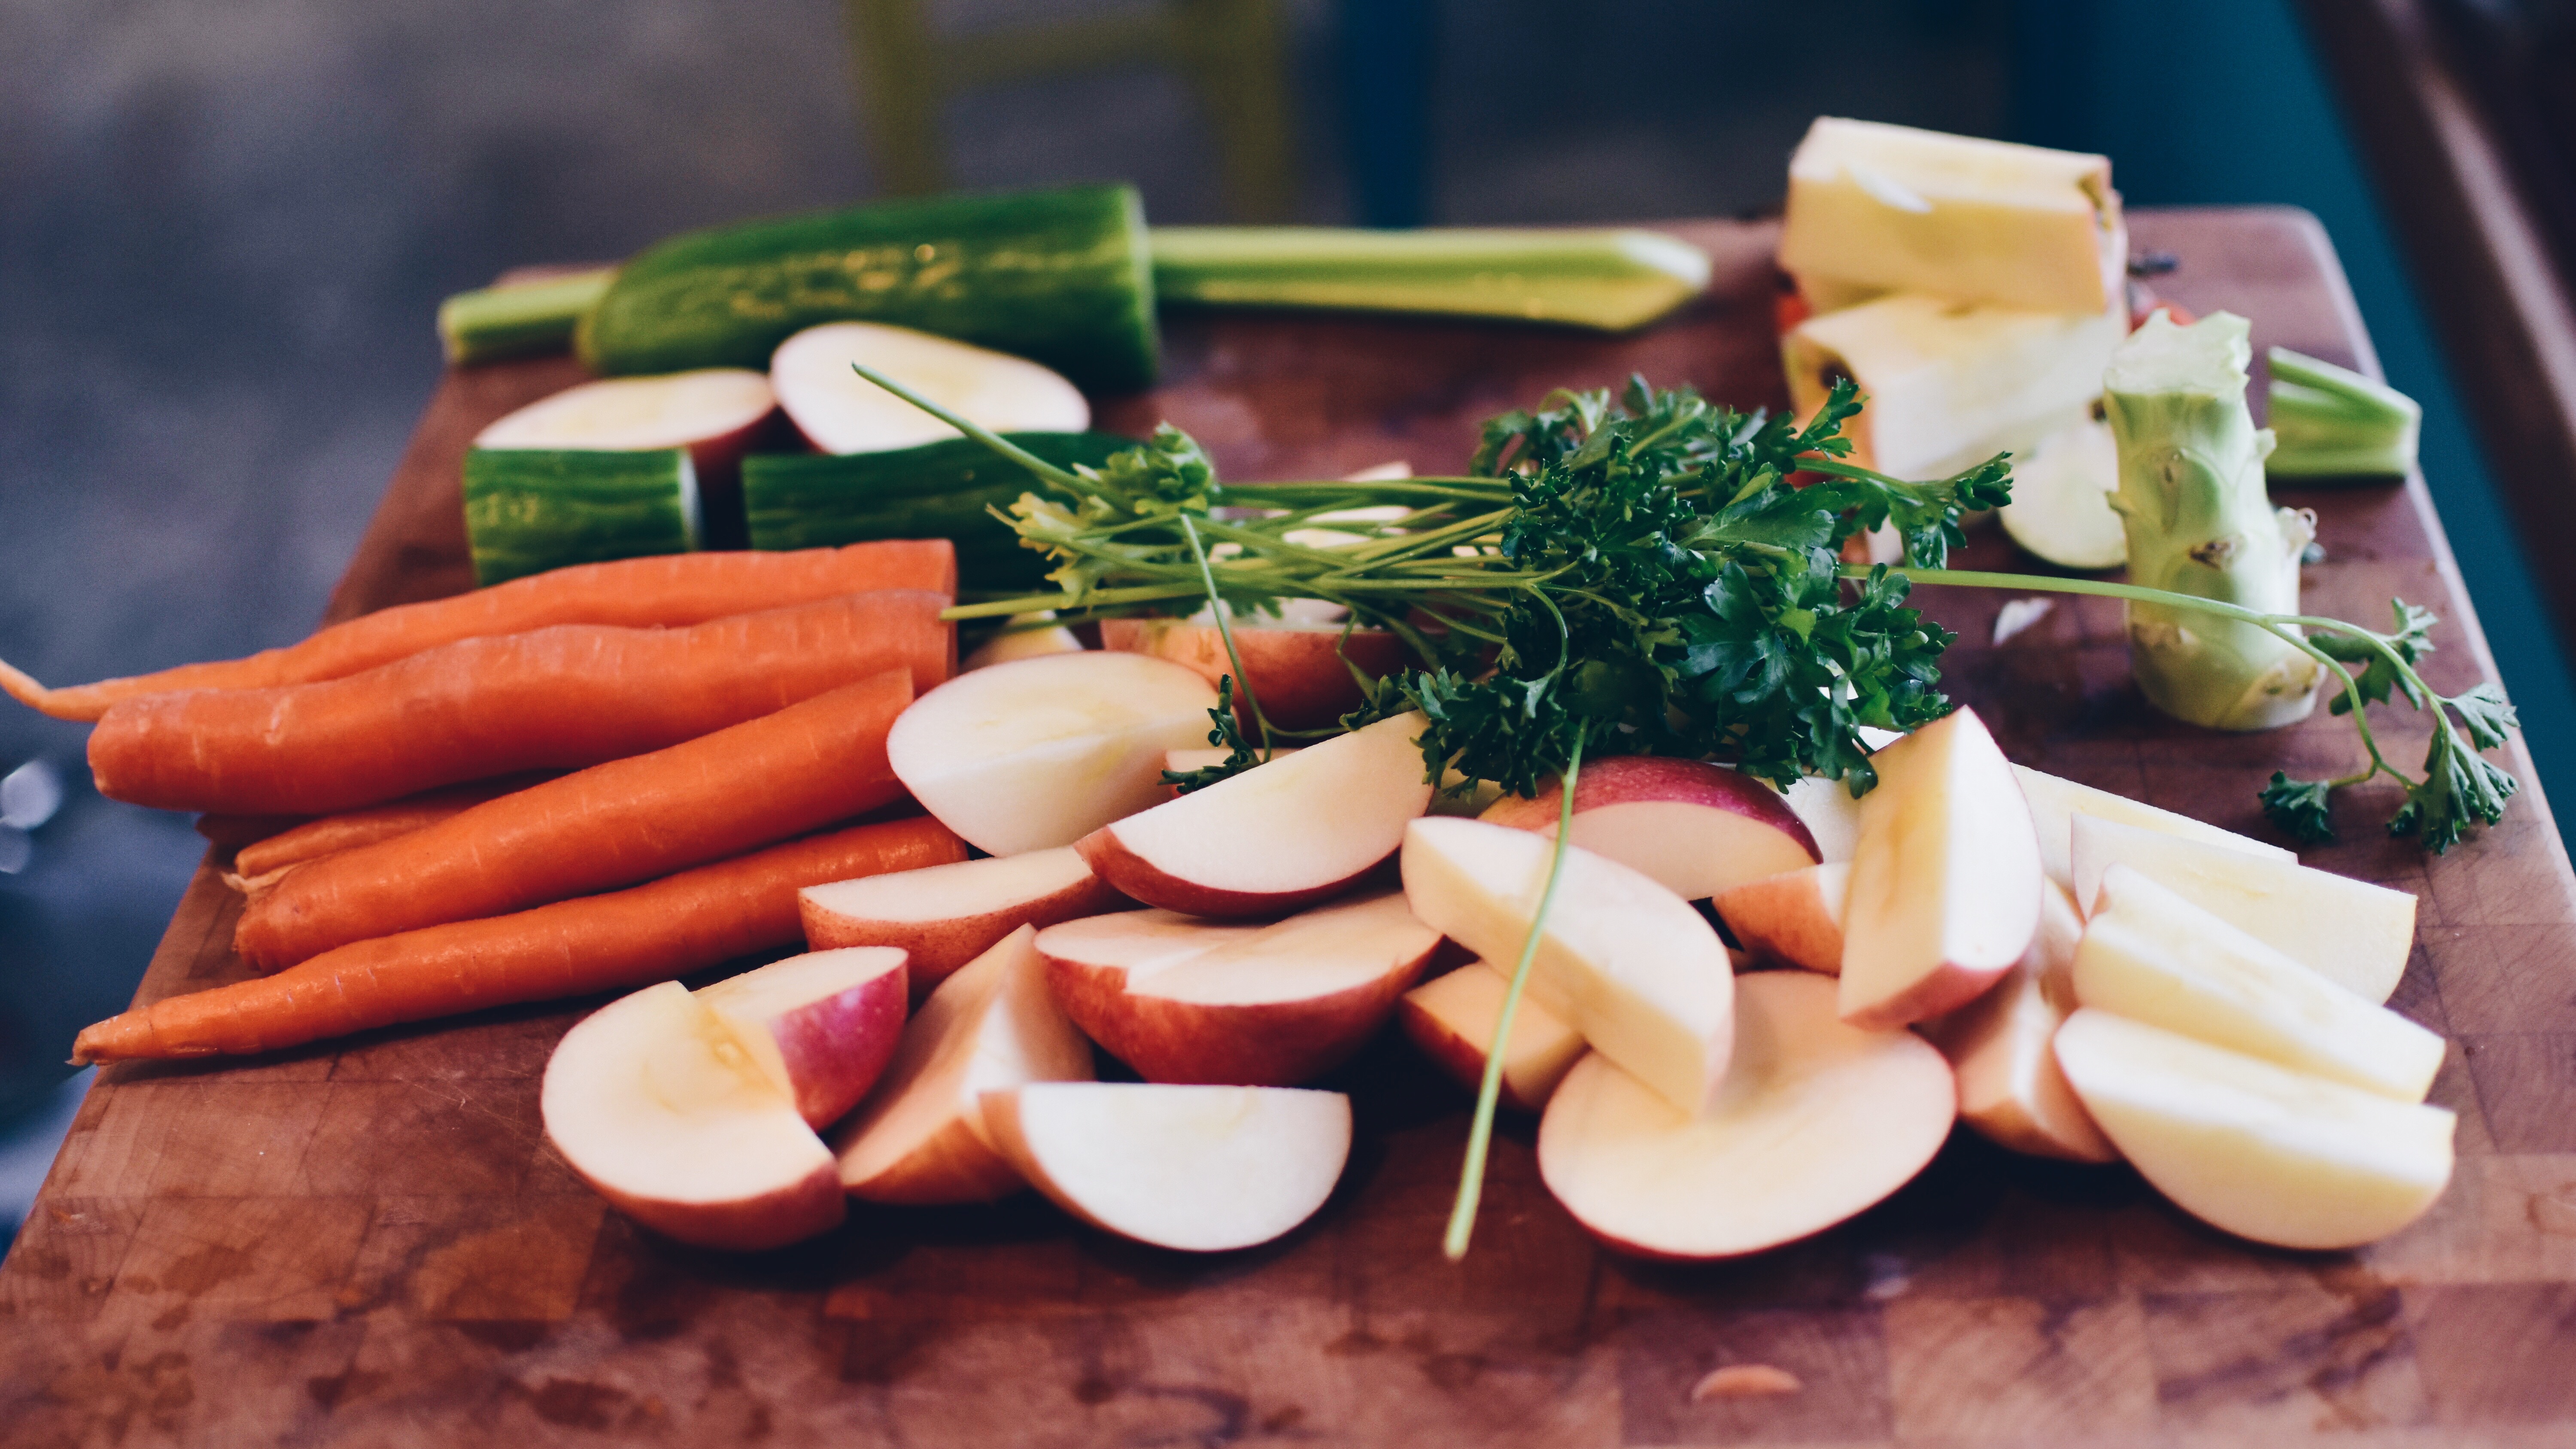
chopped, dish, meal, food, cooking, produce, vegetable, kitchen, meat, cuisine, vegetables, fruits, apples, ingredients, carrots, hors d oeuvre